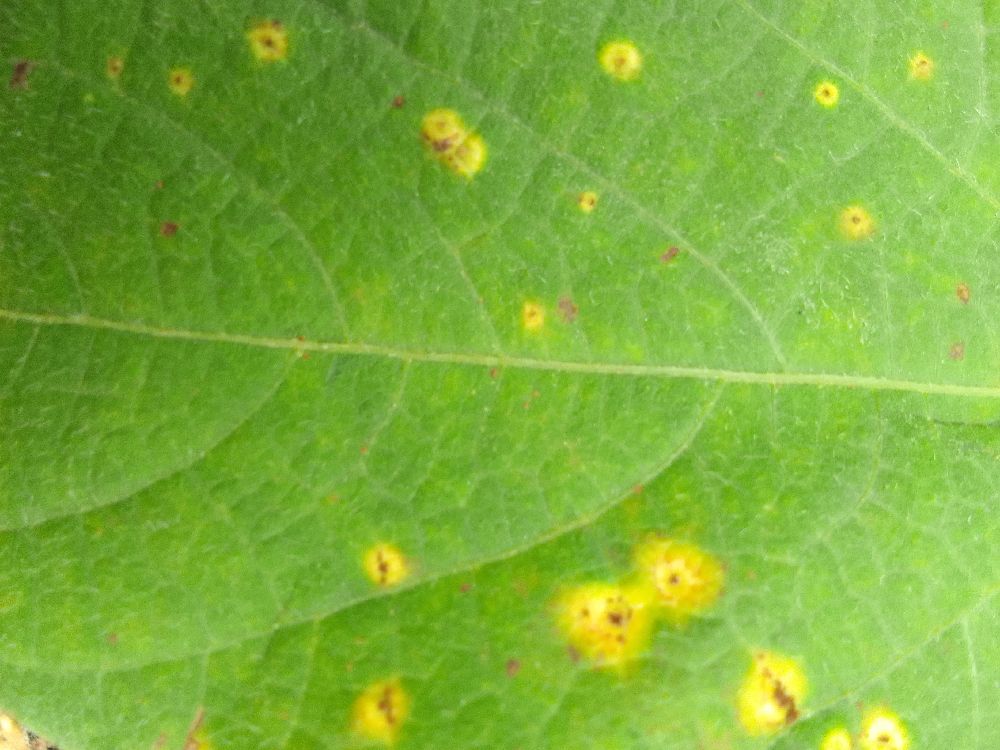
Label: rust